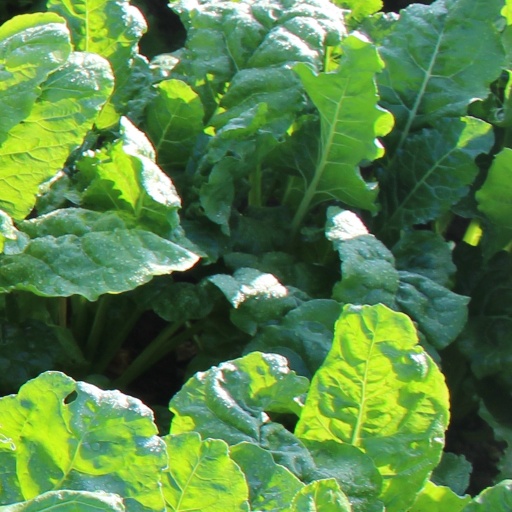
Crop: sugar beet